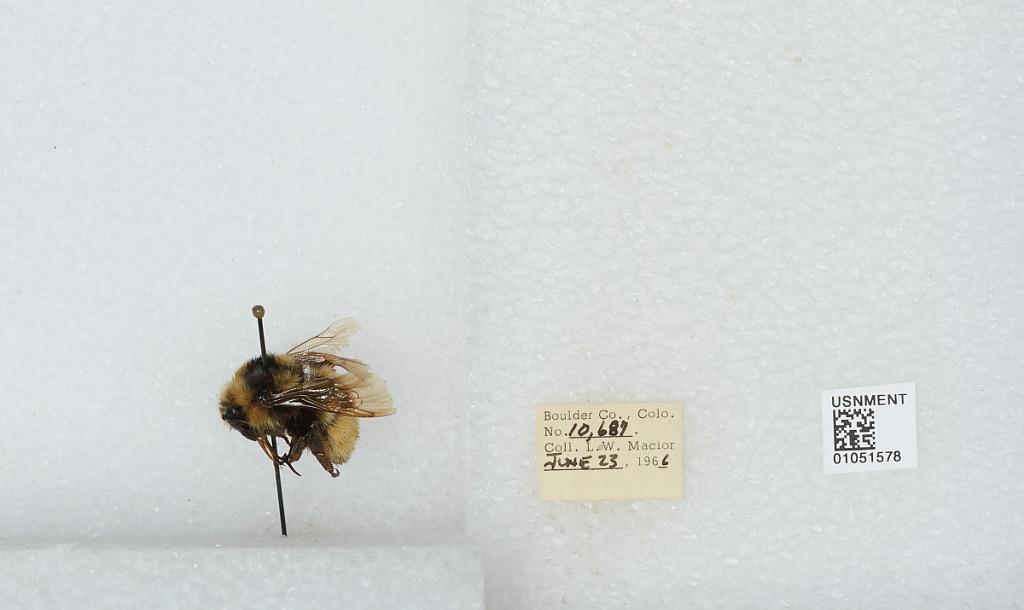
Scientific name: Bombus (Pyrobombus) bifarius Cresson
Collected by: L. Macior
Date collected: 1966-6-23
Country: United States
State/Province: Colorado
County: Boulder
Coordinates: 40.09, -105.36